Marion Downs Sanctuary

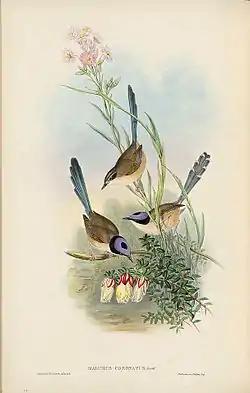
The sanctuary is home to a population of purple-crowned fairywrens

Marion Downs Sanctuary, a former cattle station, is a nature reserve in the Kimberley region of north-west Western Australia.